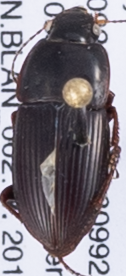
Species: Anisodactylus dulcicollis
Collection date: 2018-07-03
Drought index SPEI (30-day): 1.442
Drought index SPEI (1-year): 1.45
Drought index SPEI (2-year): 1.01